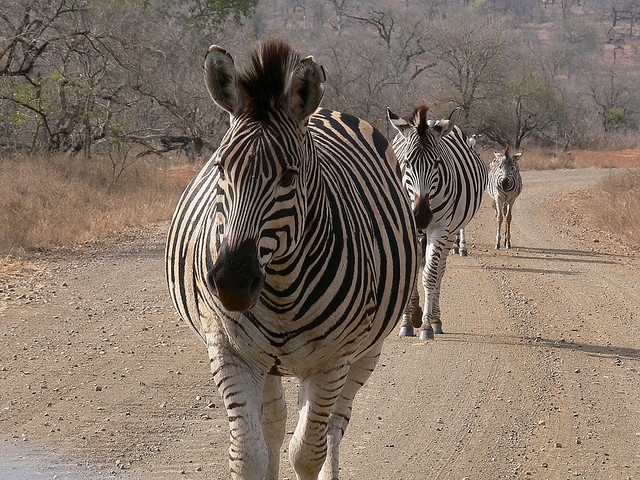
Zebras are marching one by one down the dirt road.
A group of zebras are following in line down a road.
Three zebras walk in a line down a dirt road
Three zebras walking in a line down a road.
the zebras are all walking in line up a hill